Pfalzbau

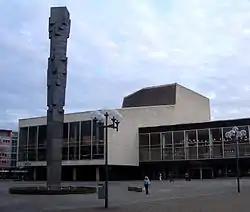
Pfalzbau

The Pfalzbau is a convention centre located in Ludwigshafen, Germany. The building is used primarily for theatre, concerts, congresses and fairs. The auditorium has a seating capacity of 1,171